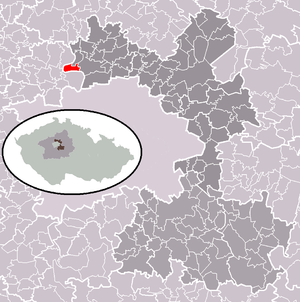
Husinec est une commune du district de Prague-Est, dans la région de Bohême-Centrale, en Tchéquie. Sa population s'élevait à 1 510 habitants en 2020.